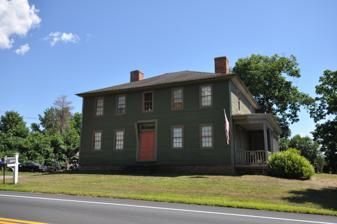
Building: Bissell Tavern-Bissell's Stage House
Country: United States of America
Year built: 1796
Historic tavern in Connecticut, United States United States historic place Bissell Tavern-Bissell's Stage House U.S. National Register of Historic Places Show map of Connecticut Show map of the United States Location 1022 Palisado Ave., Windsor, Connecticut Coordinates 41°53′12″N 72°37′38″W / 41.88667°N 72.62722°W / 41.88667; -72.62722 Area 1 acre (0.40 ha) Built 1796 ( 1796 ) Built by Bissell, Ebenezer F., Sr. Architectural style Georgian NRHP reference No. 85001825 Added to NRHP August 23, 1985 The Bissell Tavern or Bissell's Stage House is a historic traveler's accommodation at 1022 Palisado Avenue in Windsor, Connecticut .  Now a private residence, it was built in 1796, and served in the 19th century as a stagecoach stop along the main route between Springfield, Massachusetts and Hartford, Connecticut .  It was listed on the National Register of Historic Places in 1985. Description and history The former Bissell Tavern is located in northern Windsor, on the east side of Palisado Avenue ( Connecticut Route 159 ), south of its junction with Hayden Station Road.  Palisado Avenue is the major non-highway north–south route along the west bank of the Connecticut River .  The tavern house is a two-story wood-frame structure, with a hip roof, end chimneys, and clapboarded exterior.  The main facade is five bays wide, with a center entrance topped by a four-light transom window.  There is a 19th-century porch attached to the south side, and a single-story ell to the rear. The tavern was built in 1796 by Ebenezer Fitch Bissell, Sr.  The Bissells were one of the first families to settle Windsor, arriving in 1640.  Bissell was a veteran of the American Revolutionary War who had been captured in the Battle of Long Island .  The Palisado Green area, just south of the tavern, developed in the early 19th century as a trading nexus, and Bissell's son turned the house into a tavern, a role it apparently kept until about 1833.  It has remained in the interrelated Bissell and Hayden families as a private residence since then. See also National Register of Historic Places listings in Windsor, Connecticut References